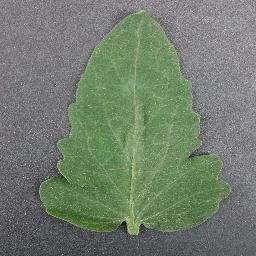
Label: Tomato___healthy